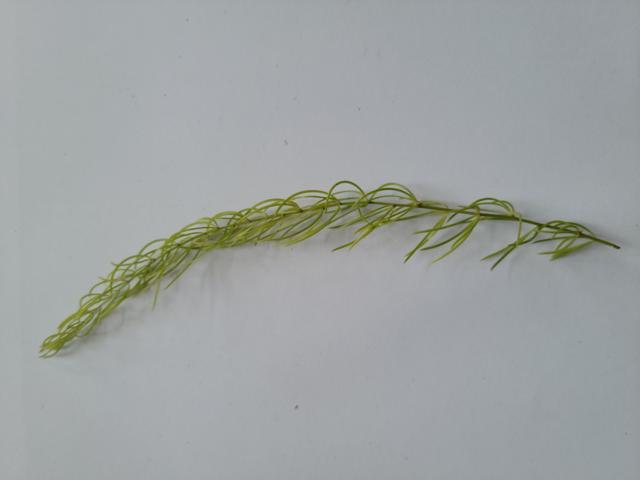
Plant: shotomuli